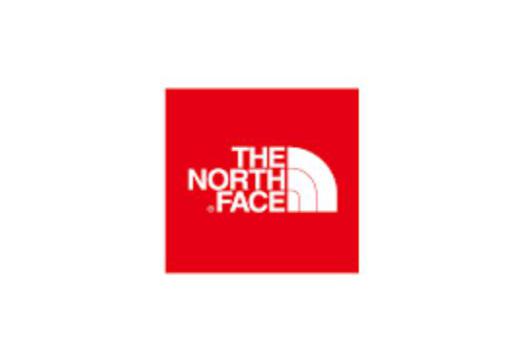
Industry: Clothes